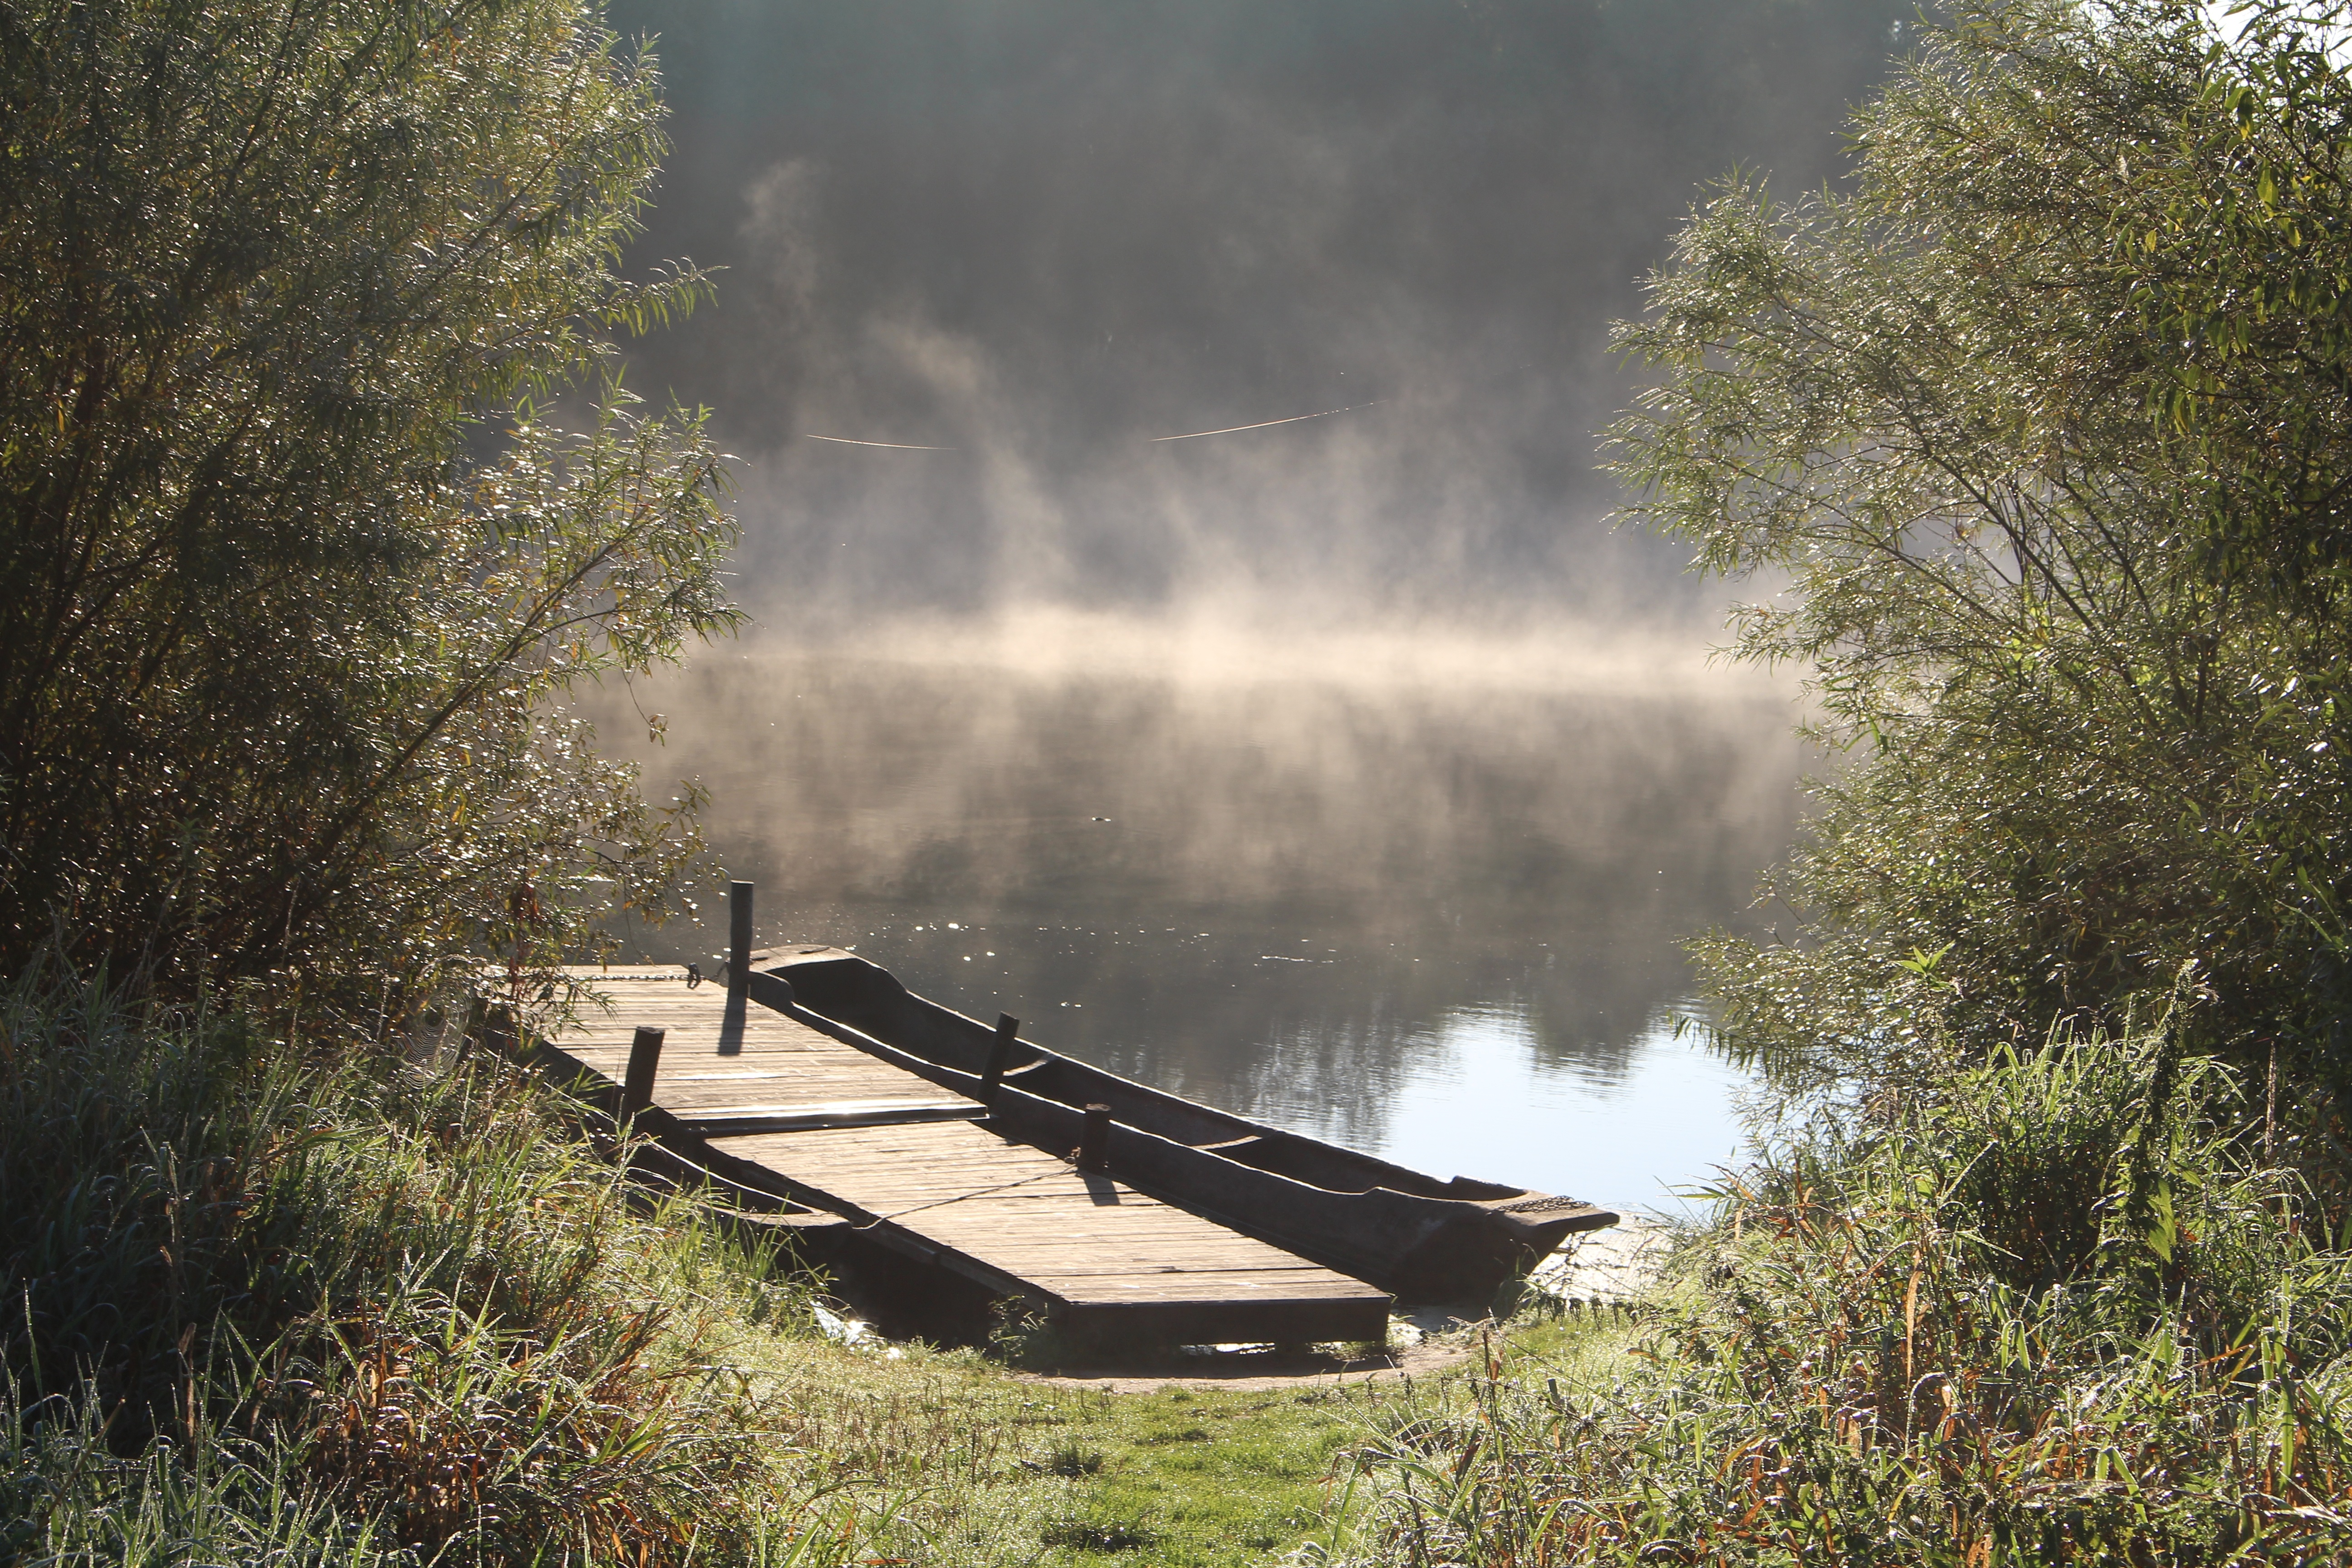
landscape, tree, water, nature, forest, wilderness, fog, mist, bridge, sunlight, morning, lake, river, web, reflection, autumn, reservoir, waterway, habitat, mood, waters, water feature, canoeing, rural area, natural environment, atmospheric phenomenon